Saulius Pečeliūnas

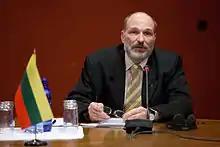
Pečeliūnas in 2011

Saulius Pečeliūnas (19 January 1956 – 2 December 2023) was a Lithuanian politician. In 1990 he was among those who signed the Act of the Re-Establishment of the State of Lithuania. Pečeliūnas died on 2 December 2023, at the age of 67.